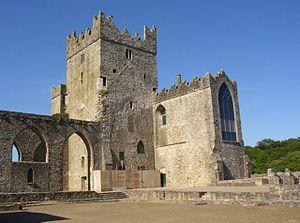
L’abbaye de Tinternparva est une ancienne abbaye cistercienne située sur la péninsule de Hook, dans le comté de Wexford, en Irlande. Comme la plupart des abbayes britanniques, elle a été fermée par Henri VIII durant la campagne de dissolution des monastères.